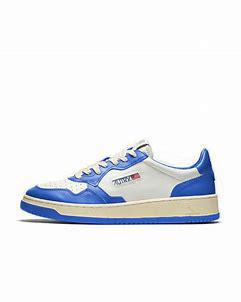
Brand: Autry
Model: Action Shoes Autry Action Autry 01